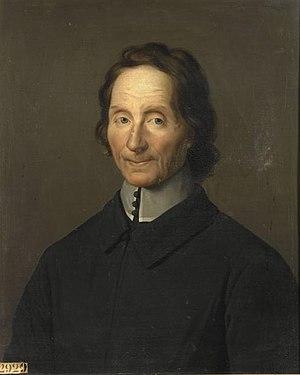
Angelus Silesius ou Johannes Angelus Silesius, né Johannes Scheffler en décembre 1624 à Breslau et mort le 9 juillet 1677 dans la même ville, est un poète, médecin, théologien, prêtre et mystique allemand. Ses épigrammes profondément religieuses, d'un mysticisme très aigu et particulier, sont considérées comme l'une des œuvres lyriques les plus importantes de la littérature baroque. Il est à ce titre parfois surnommé « le Prophète de l'Ineffable ».